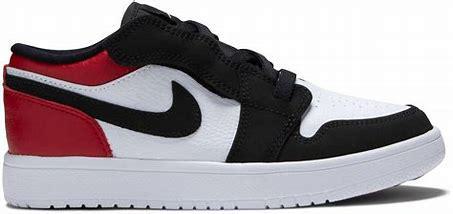
Brand: Jordan
Model: 1 Alt